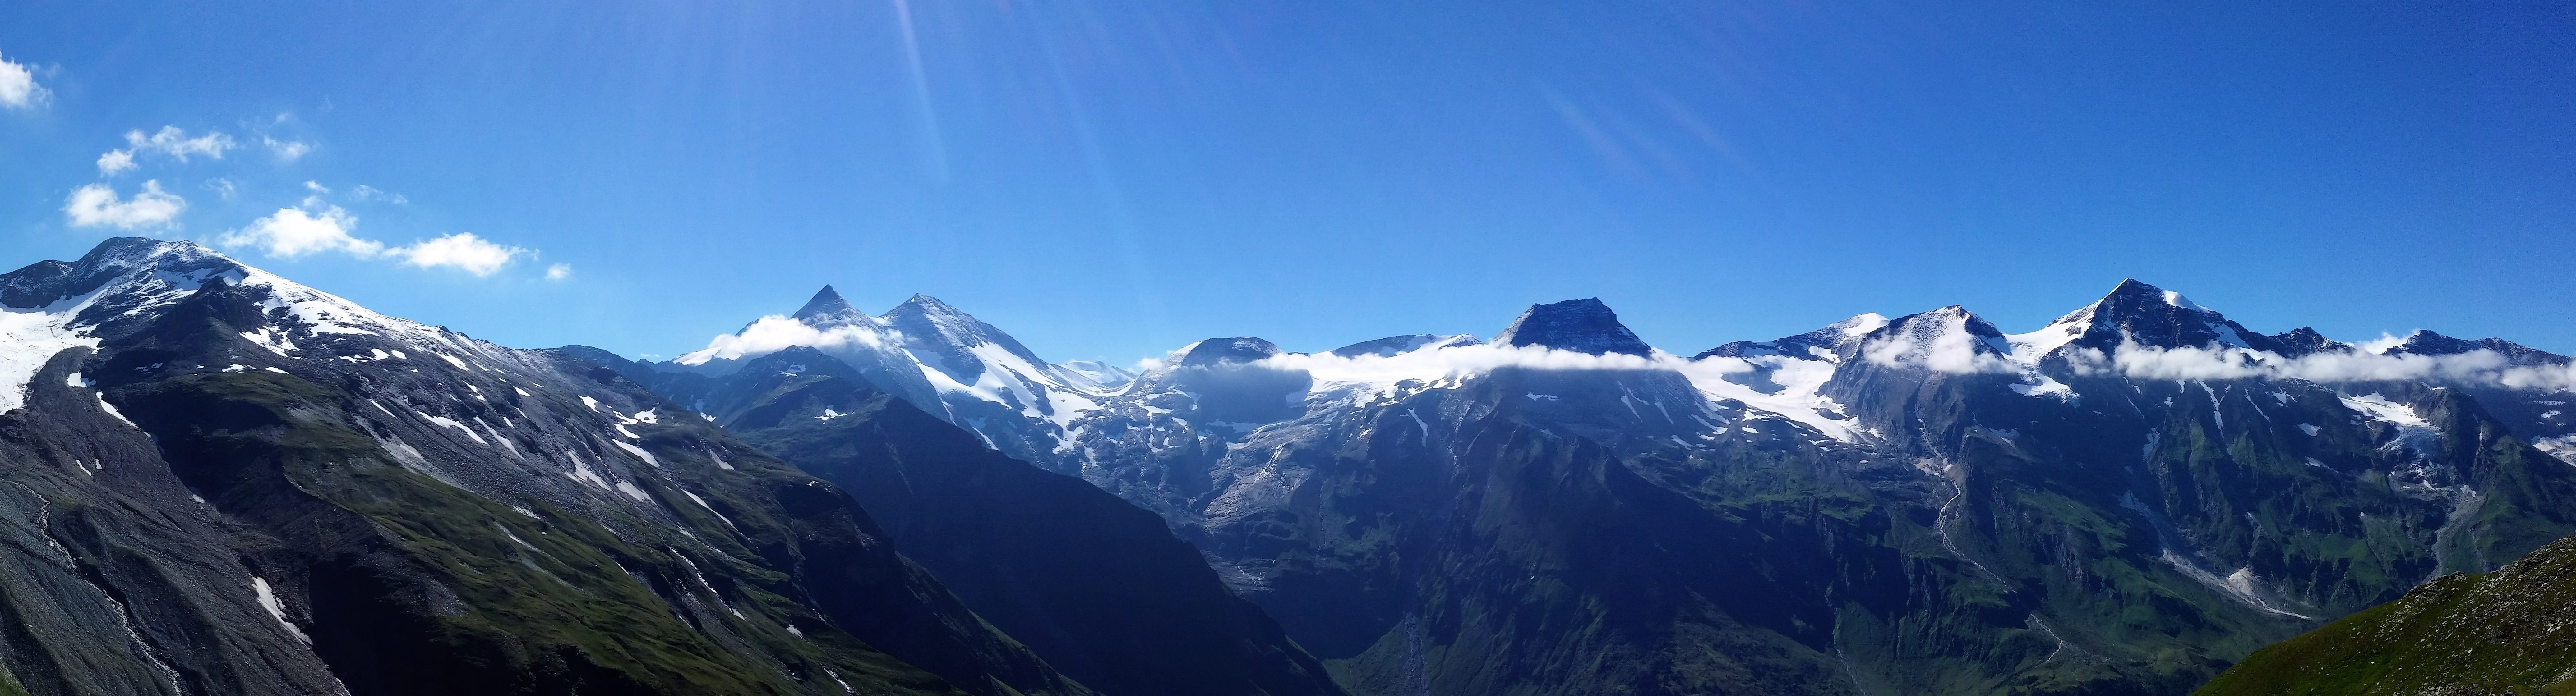
landscape, nature, mountain, mountain range, panorama, alpine, extreme sport, ridge, summit, mountain summit, mountaineering, mountains, alps, outlook, landform, geographical feature, mountainous landforms